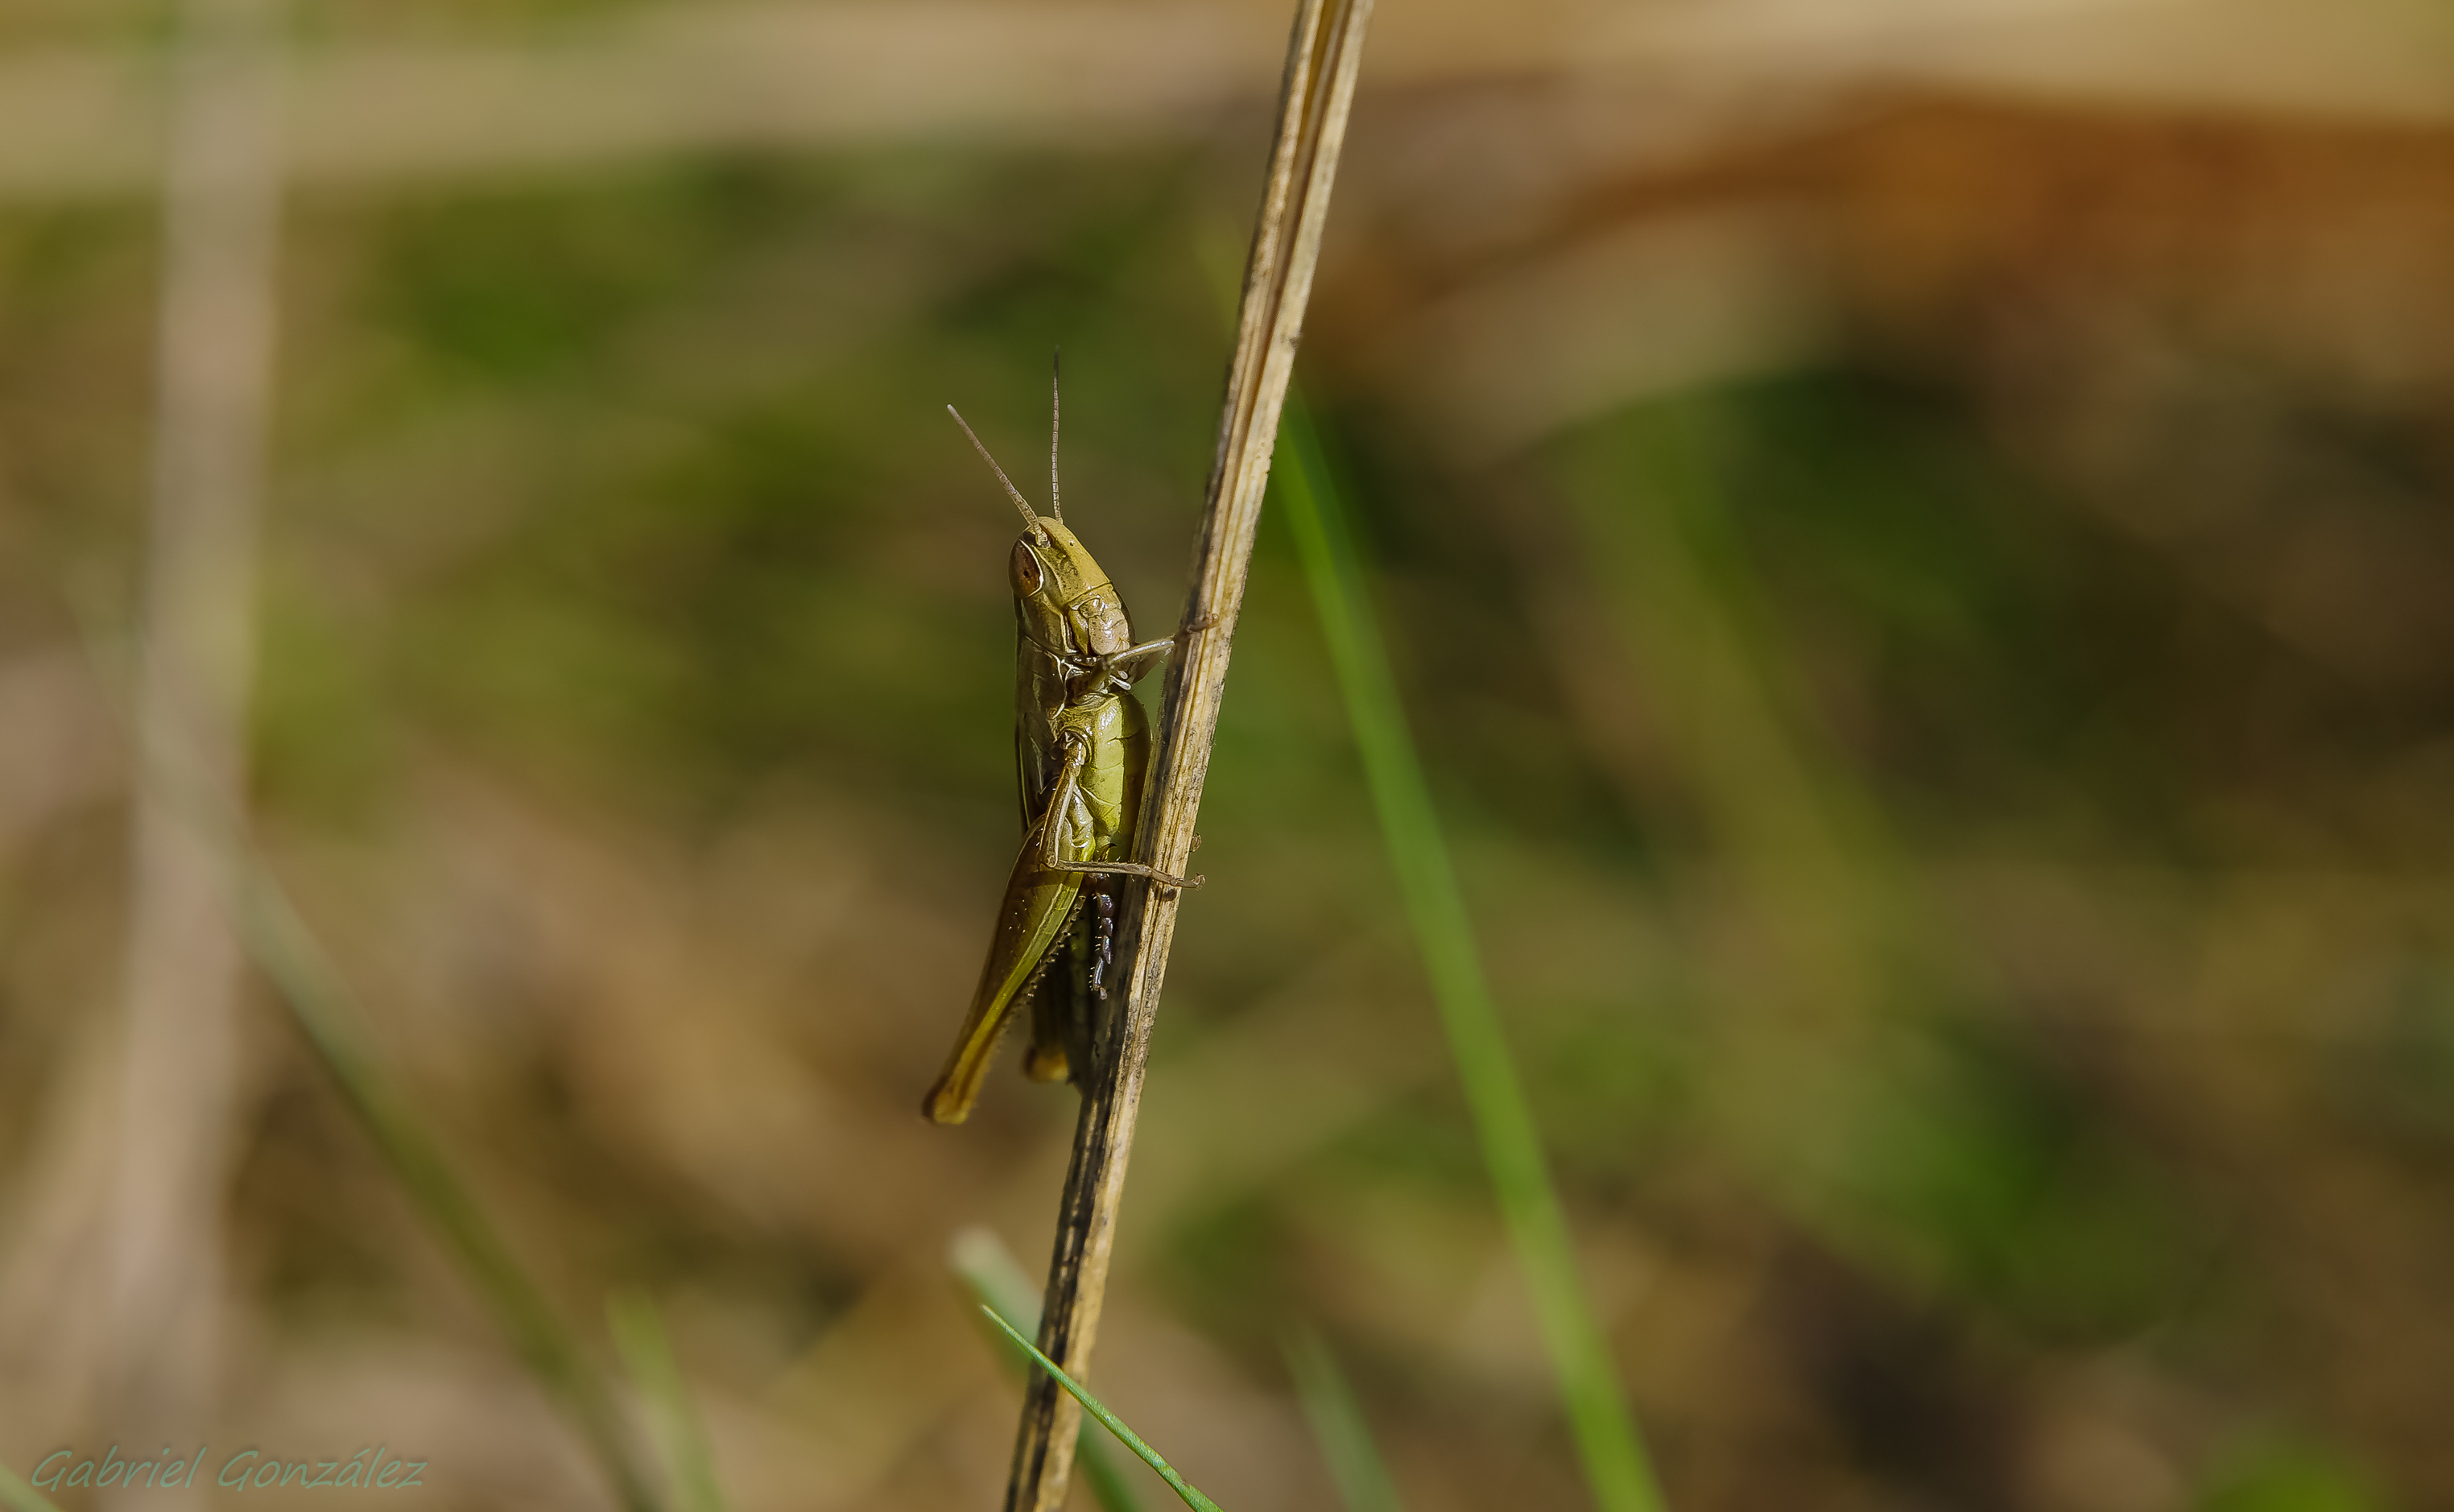
nature, grass, wing, photography, leaf, wildlife, green, insect, macro, fauna, invertebrate, close up, animals, naturaleza, tamron1750, damselfly, grasshopper, ggl1, gaby1, xovesphoto, animales, saltamontes, marumidhg200, pentaxk5, gphoto, macro photography, arthropod, grass family, plant stem, dragonflies and damseflies, net winged insects